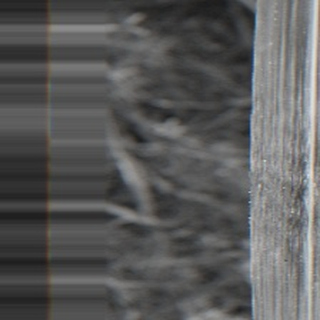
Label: sugarcane_bacterial_blight